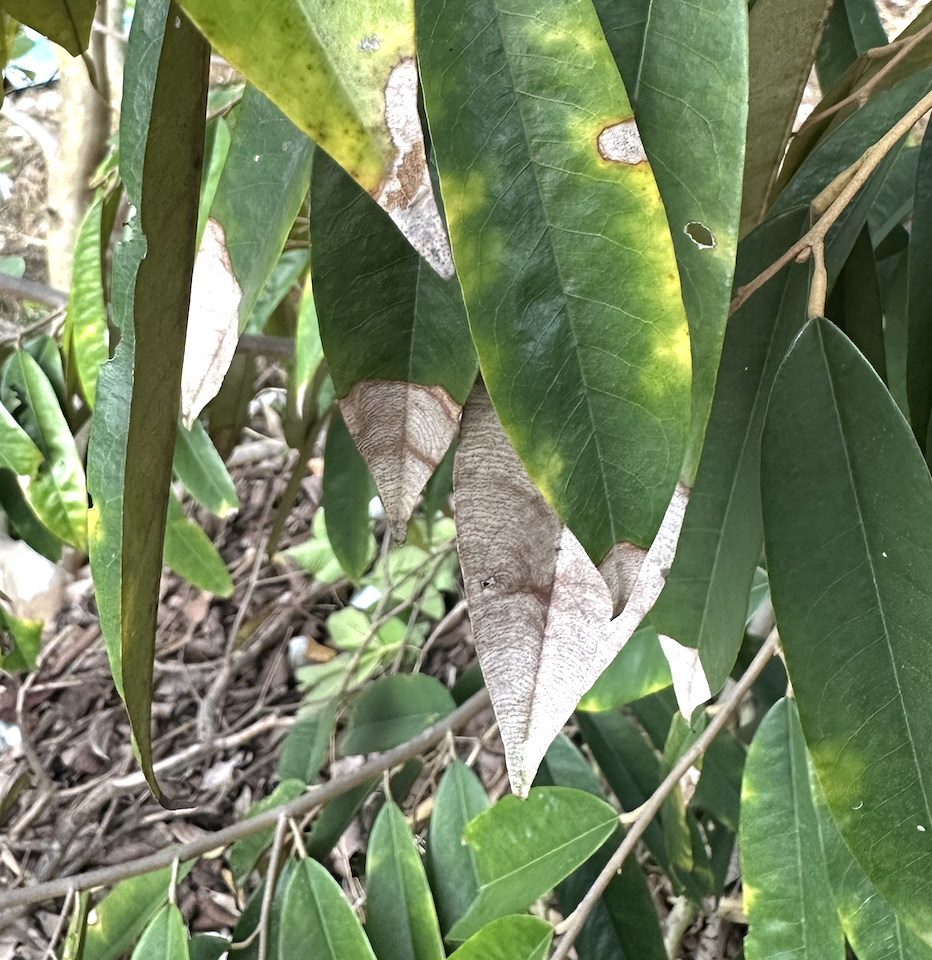
Label: anthracnose_disease